Ettlingen Line

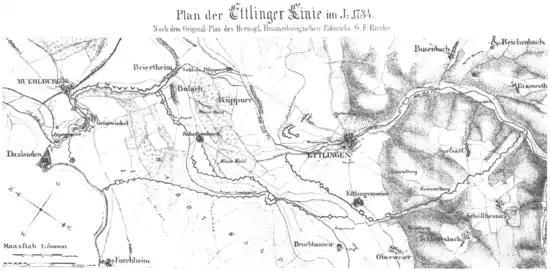
Northwestern part of the Ettlingen Line around 1734 from an 1857 plan

The Ettlingen Line or Lower Line ("Untere Linie") was a defensive line built in 1707 during the War of the Spanish Succession from brushwood ("Verhauen") and palisades, which replaced the 1701 Bühl-Stollhofen Line after that had been destroyed in May 1707 and levelled by French troops.